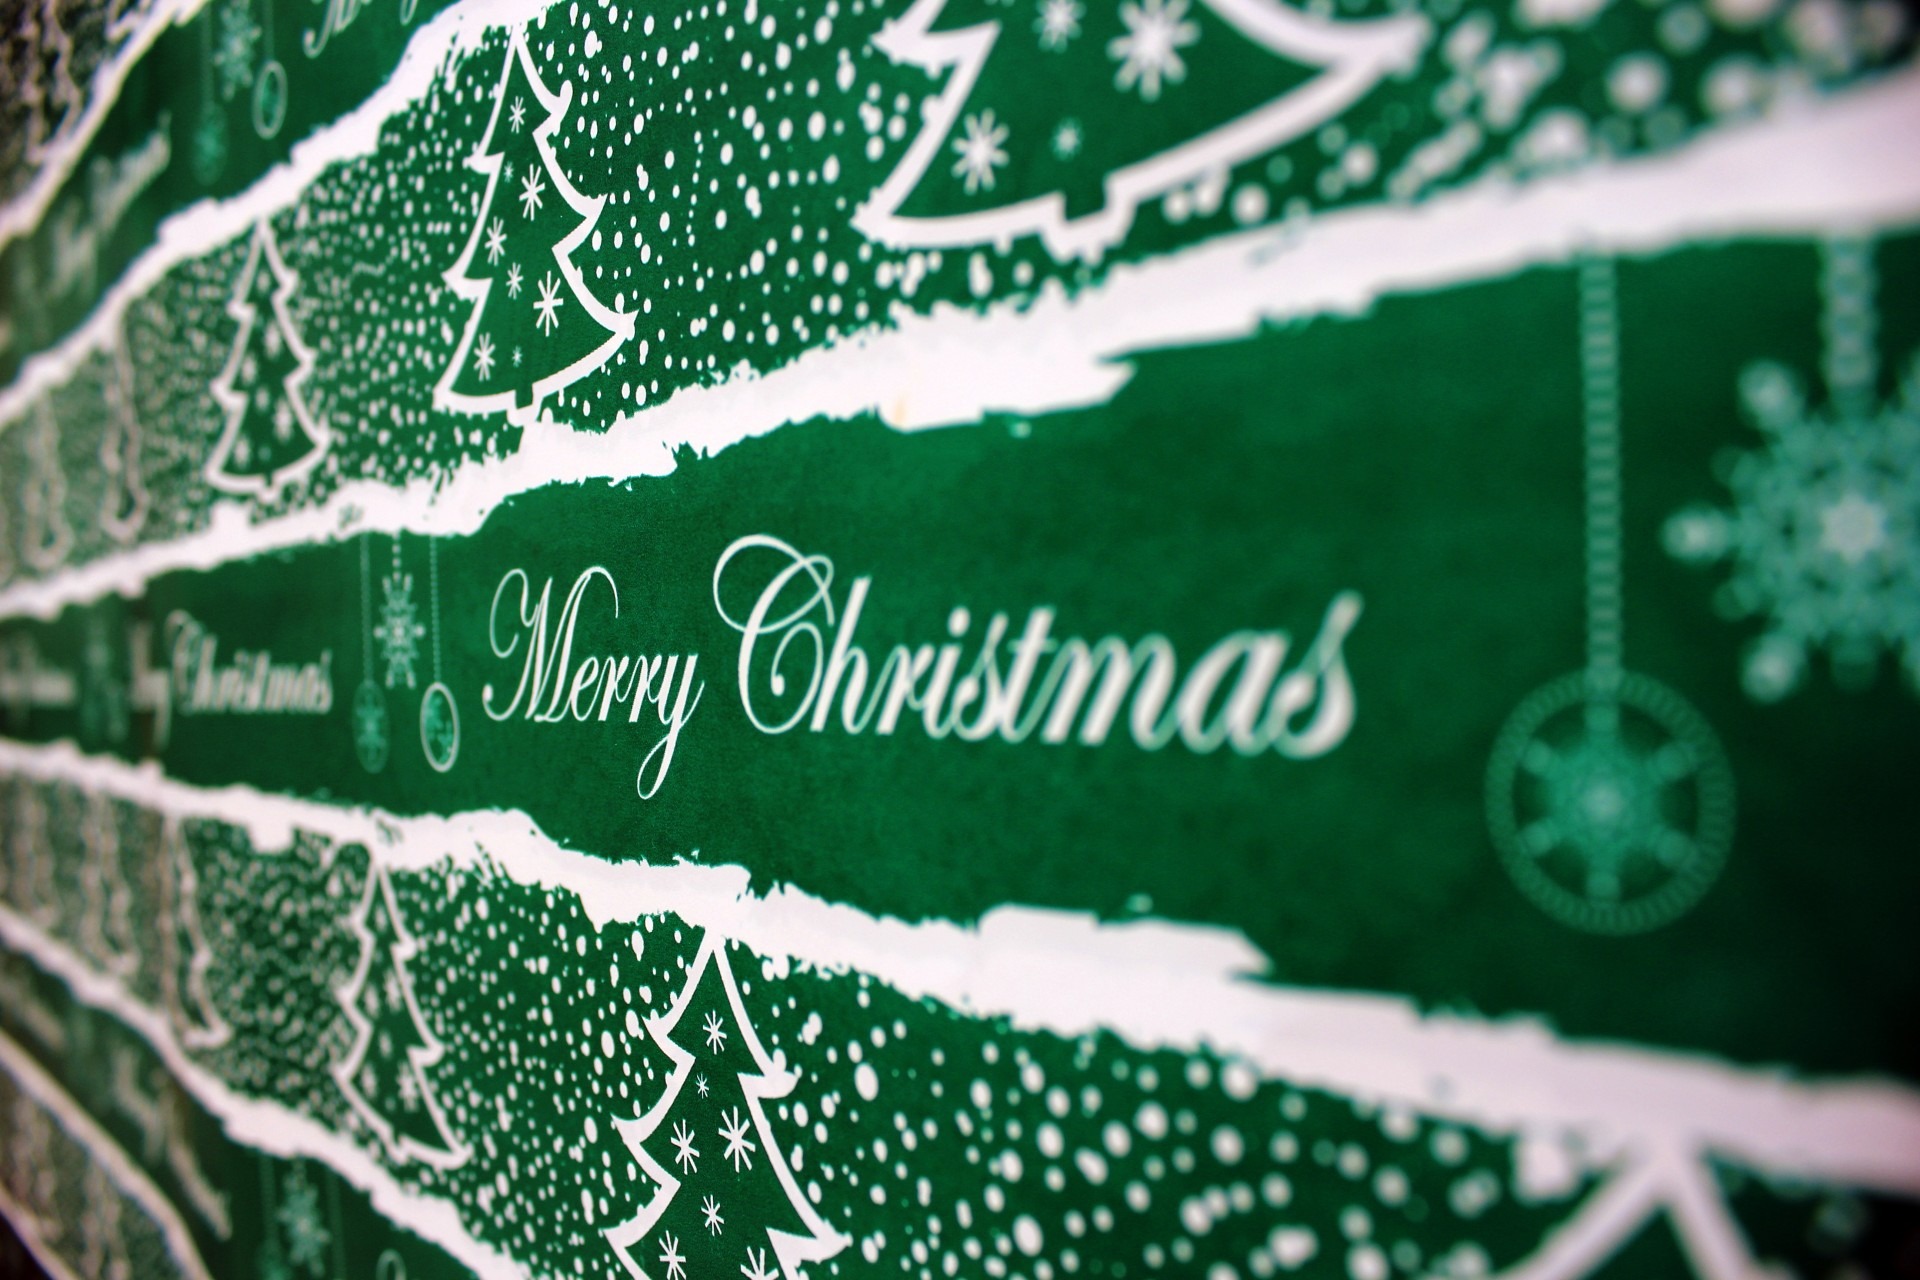
white, photography, leaf, green, color, holiday, christmas, christmas tree, leaves, background, design, ball, christmas background